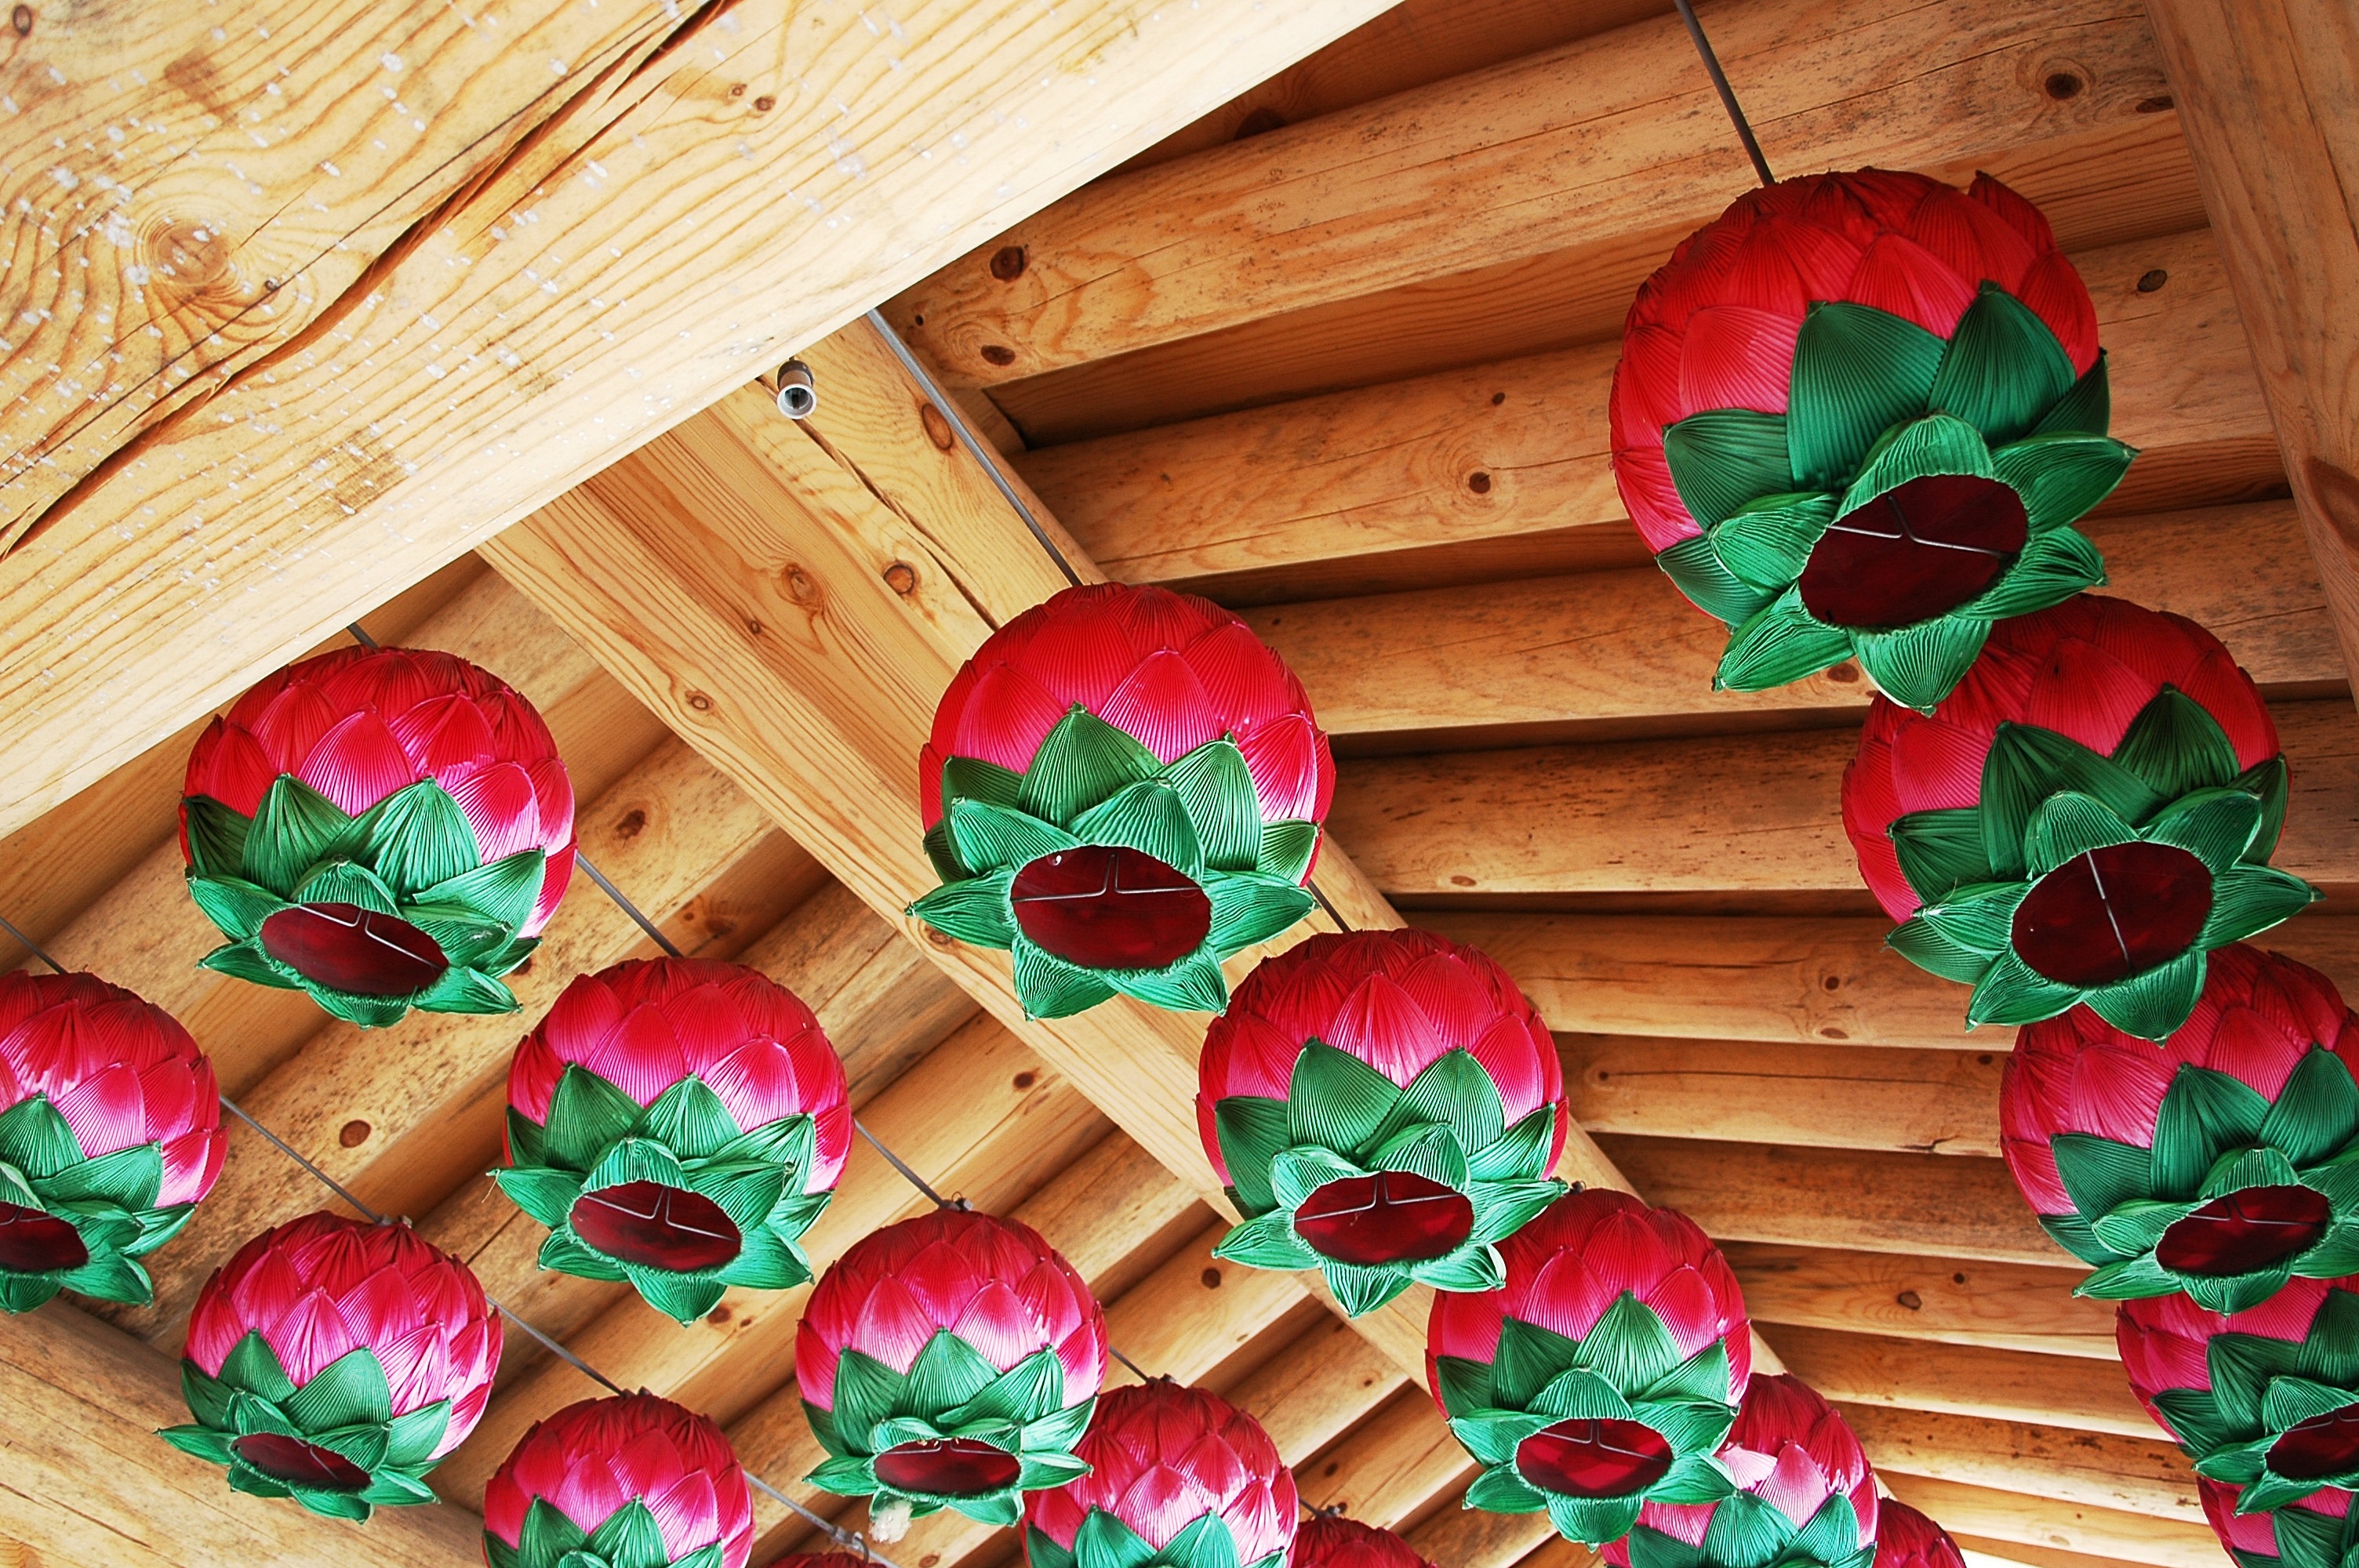
plant, leaf, flower, petal, pattern, food, green, lantern, red, produce, color, christmas decoration, art, republic of korea, flowering plant, ganghwado, land plant, taking into consideration the mountain